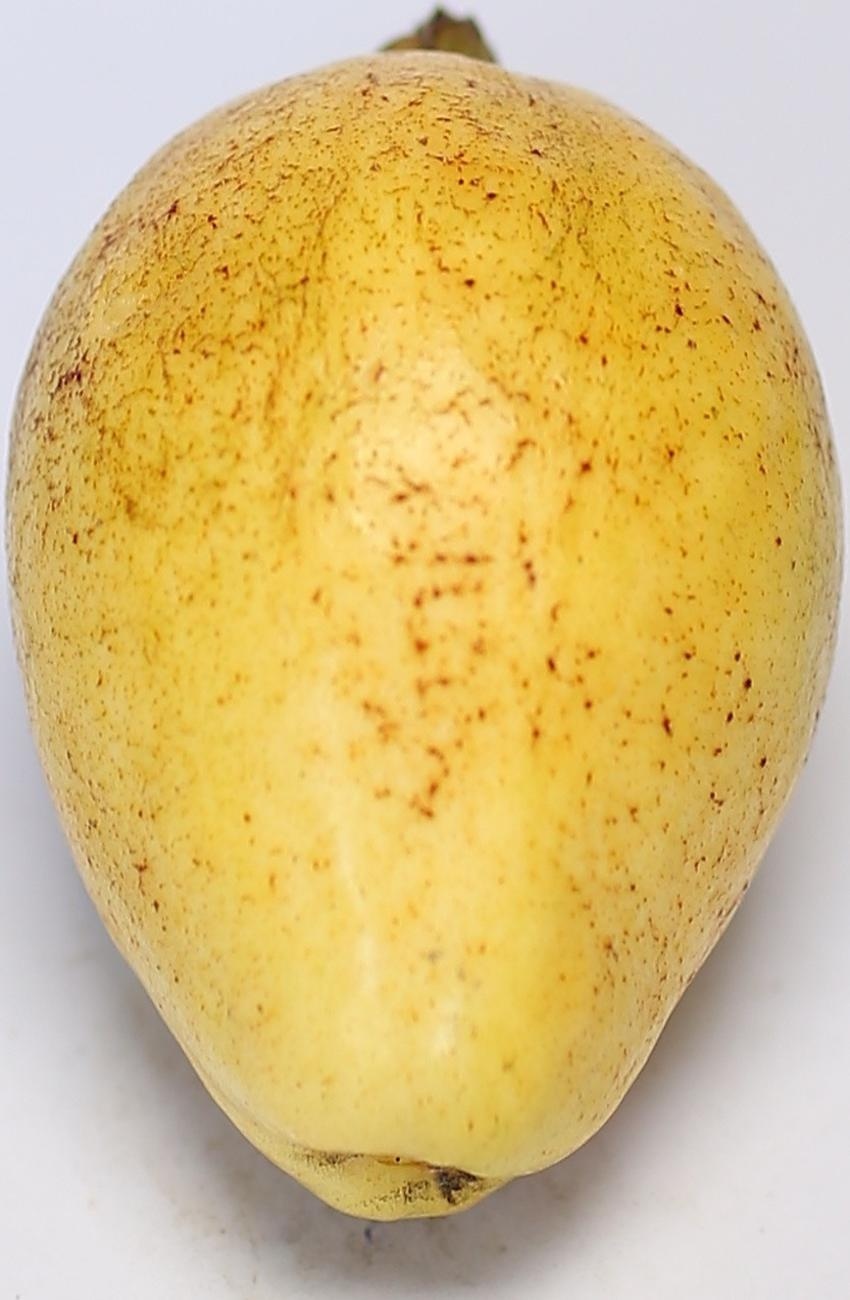
Maturity: ripe
Variety: riyali